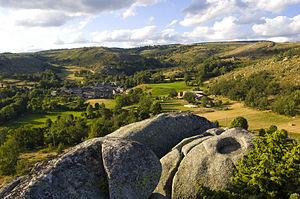
Vue générale de Rûnes (Lozère), le 24 juillet 2009
La Rûnes encore appelée Rhûnes ou Mirals est une rivière française qui coule dans le département de la Lozère. C'est un affluent du Tarn en rive droite, donc un sous-affluent de la Garonne.
Fraissinet-de-Lozère est une ancienne commune française, située dans le département de la Lozère en région Occitanie, devenue, le 1ᵉʳ janvier 2016, une commune déléguée de la commune nouvelle de Pont de Montvert - Sud Mont Lozère. Ses habitants sont appelés les Fraissinetels.